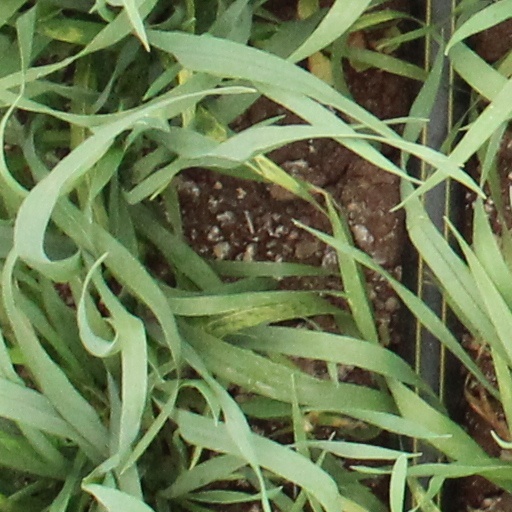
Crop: wheat